Coded postal obliterators

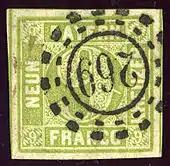
Bavarian stamp with a "269" postmark of Landshut

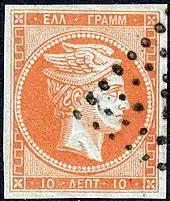
Large hermes head, Athens print (1862) cancelled with dotted rhombic obliteration.

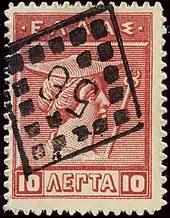
1913 stamp of Greece cancelled with rural postman's rhombic obliteration.

The Hellenic Post Office introduced numerically coded postal obliterations in October 1861, with the introduction of the first postage stamps. They were of rhombic (diamond) shape with the number of the post office at the center. In philatelic publications they are classified as "Type I Classic Postmarks". A total of 150 different numbers can be found. The Type I obliterations were withdrawn in January 1881, so they are found only on Large Hermes definitives and on the first two issues of postage due stamps (1875/1876) of the period.